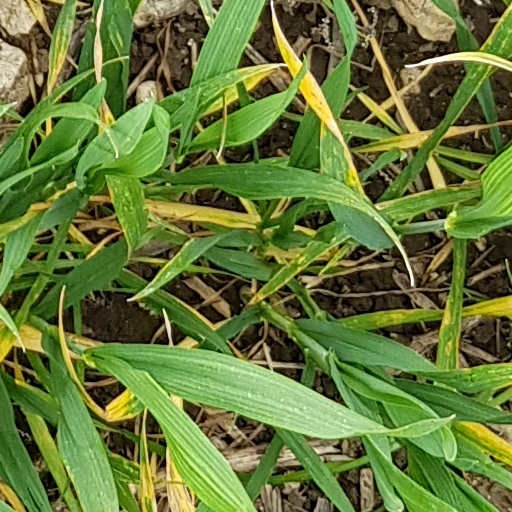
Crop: wheat